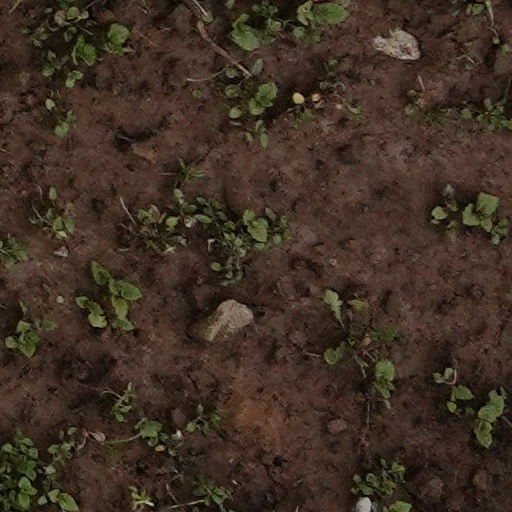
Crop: wheat